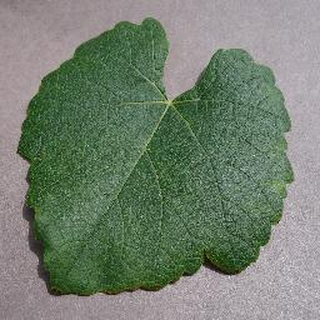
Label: healthy_grape